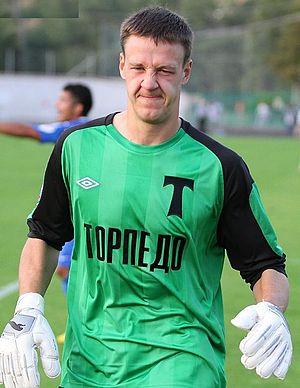
Saulius Klevinskas, né le 2 avril 1984, est un footballeur international lituanien évoluant au poste de gardien de but.